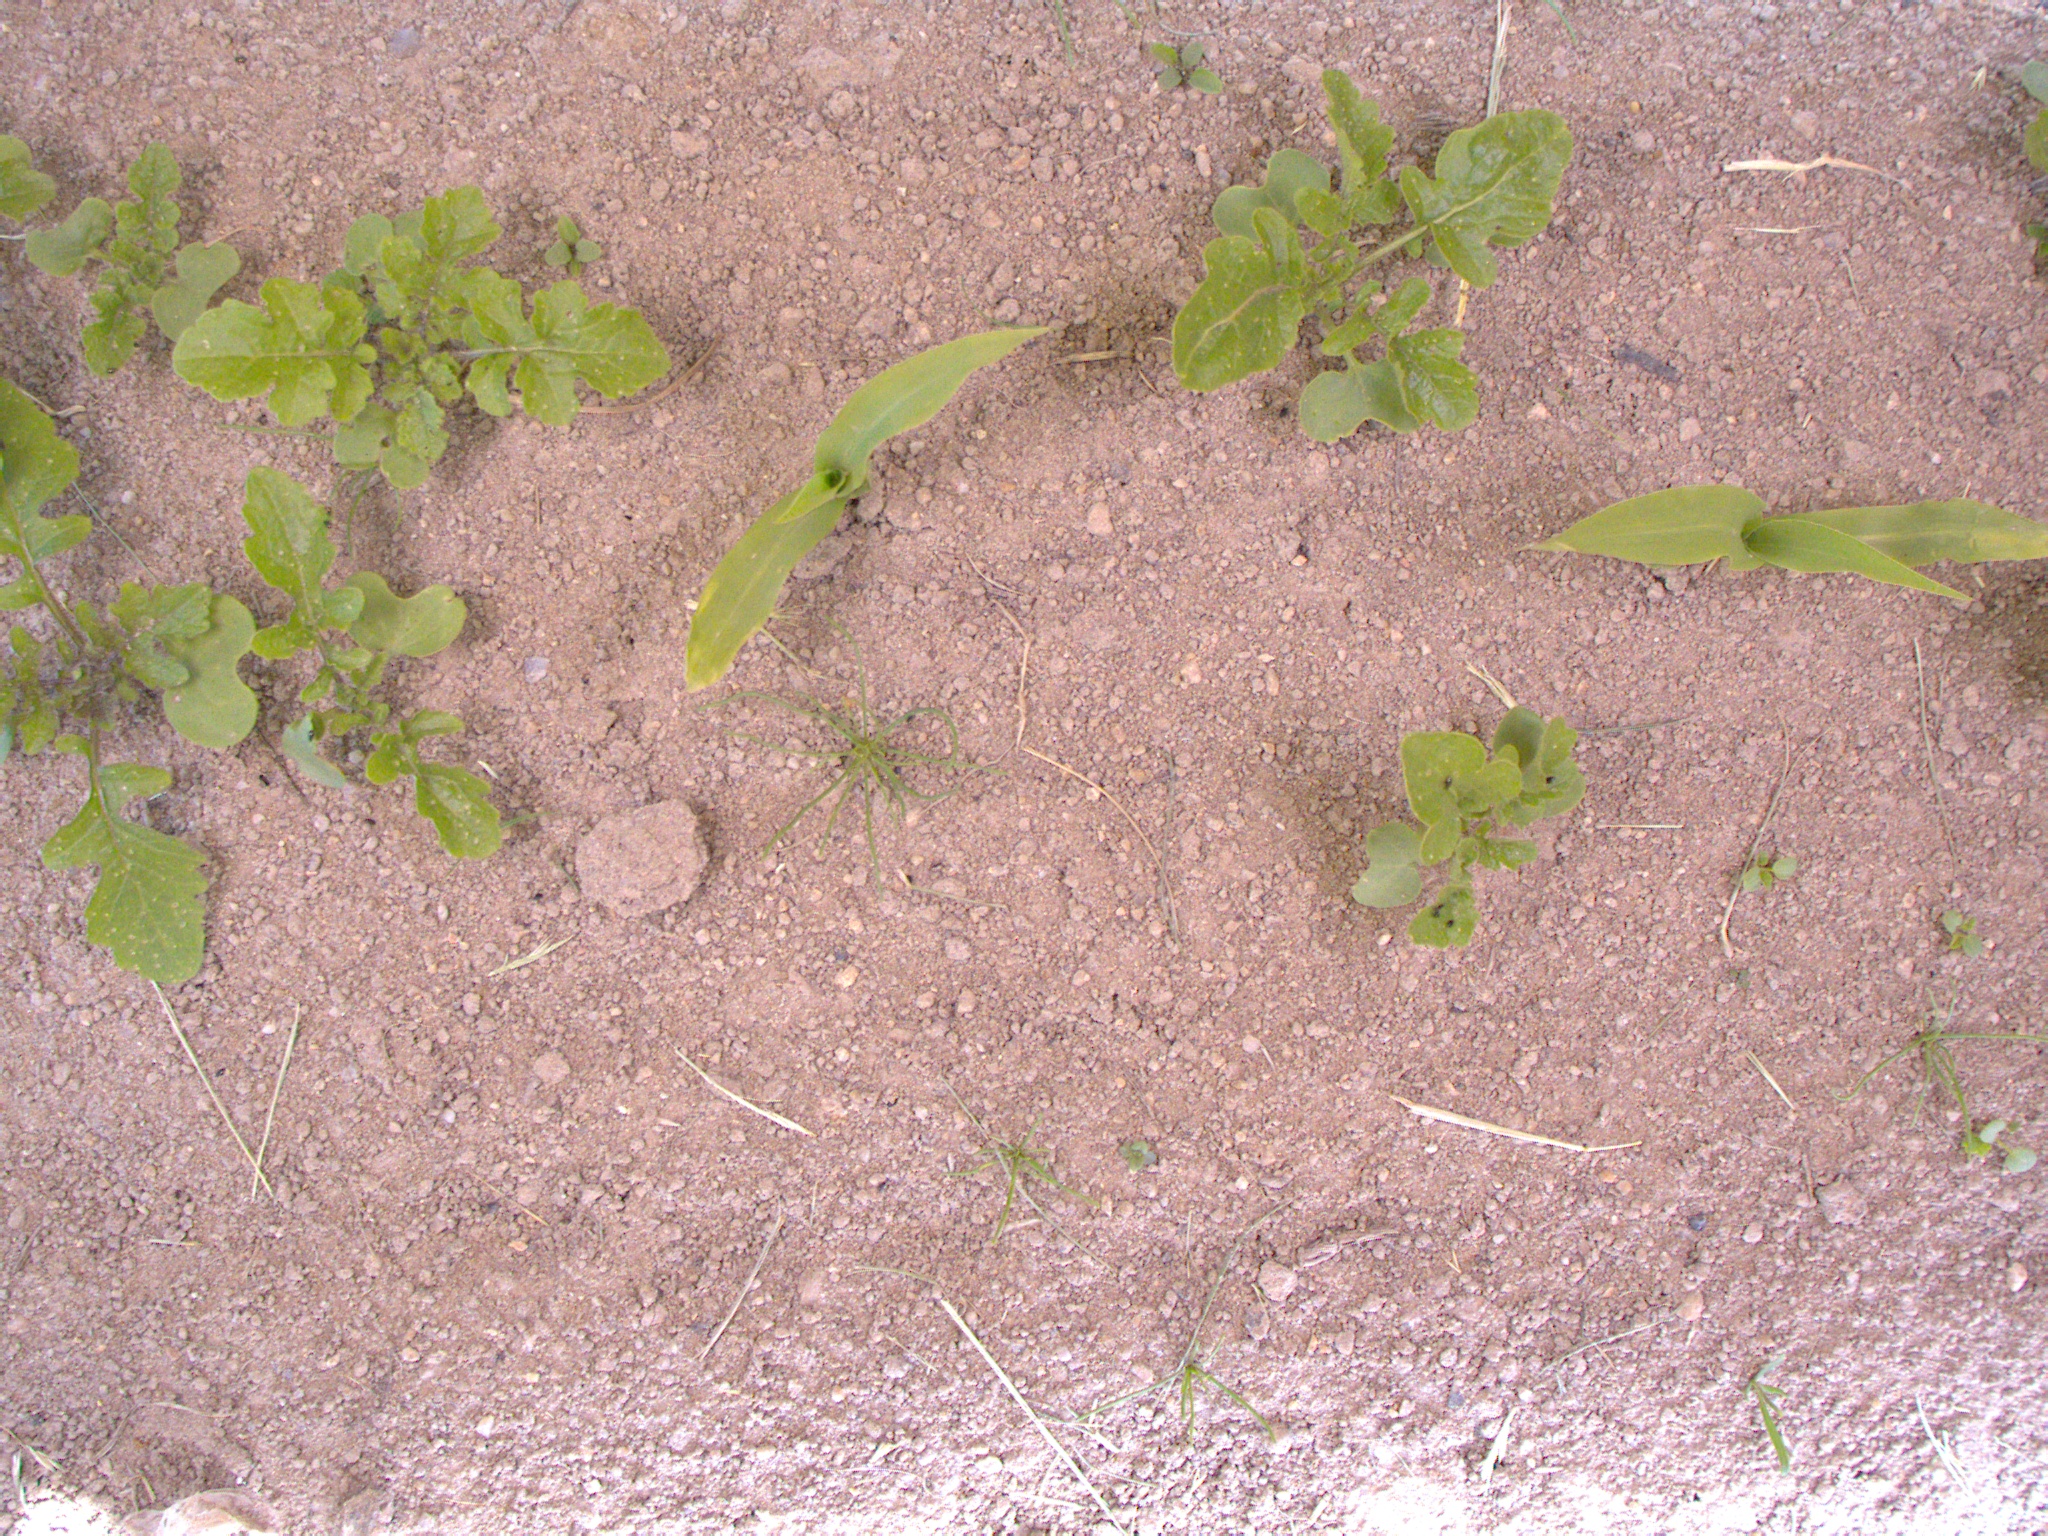
Crop: maize
Objects: maize, maize, stem_maize, stem_maize